Newbury Park, California

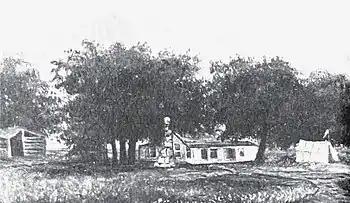
Painting of the Newbury home, 1870s. The tent held Conejo Valley's first Post Office.

As inhabitants of the valley had to travel to San Buenaventura (Ventura, CA) to get their mail, E.S. Newbury took the initiative to establish a local post office and applied to Washington, D.C. On July 16, 1875, the Newbury Park Post Office was established with E.S. Newbury as its first postmaster.